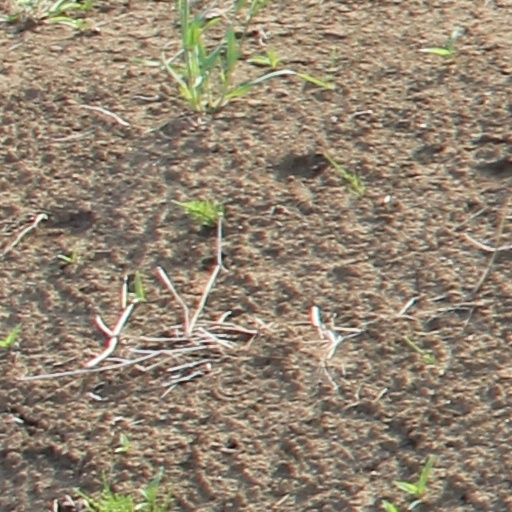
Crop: wheat